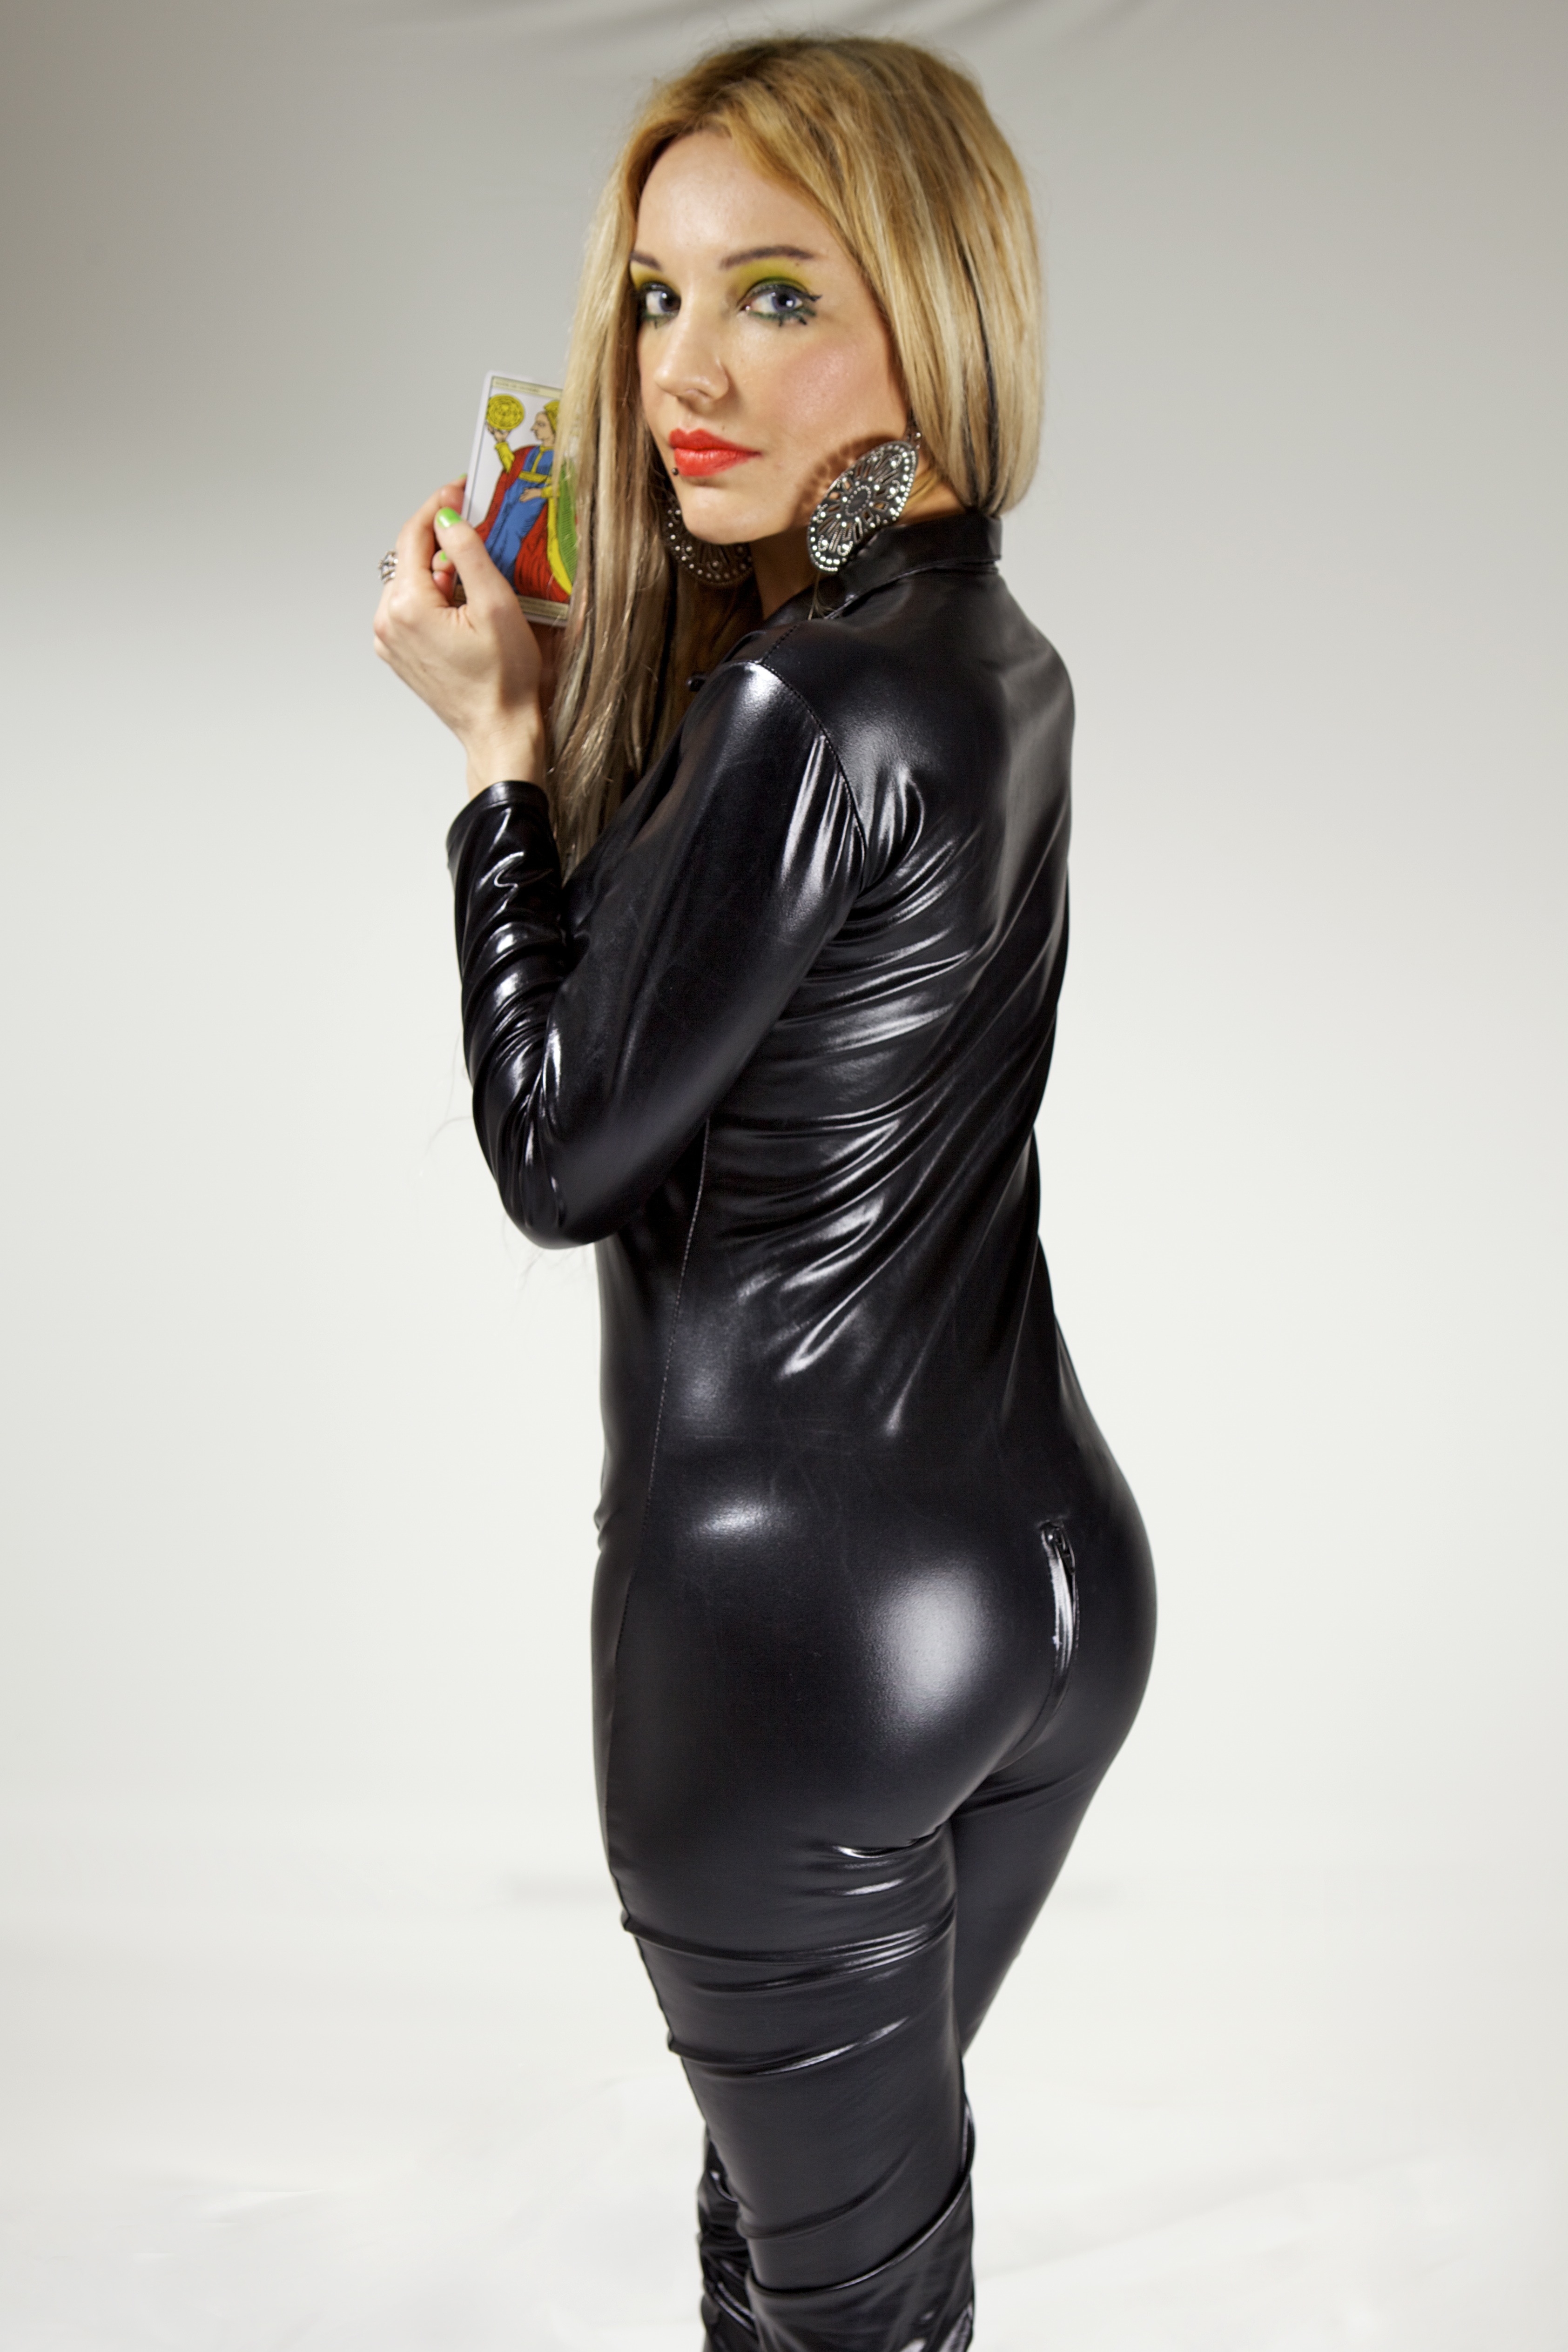
sexy, model, alternative blonde girl, earrings, tight clothing, bondage, wet clothing, latex clothing, fashion model, tights, latex, sleeve, fetish model, girl